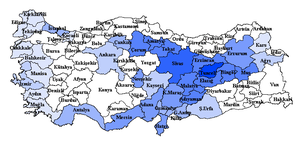
Adana est une ville de Turquie, préfecture de la province du même nom, située à 30 kilomètres de la côte méditerranéenne. La ville comprend quatre districts, Yüreğir, Çukurova, Sarıçam et Seyhan. Avec 1 572 000 habitants, Adana est une des villes les plus dynamiques et la cinquième ville de Turquie après Istanbul, Ankara, Izmir et Bursa. Pour les Turcs, la ville est associée à la gastronomie, notamment le kebab, le şalgam suyu et les oranges, un climat chaud et la culture du coton.
L'alévisme regroupe des membres de l'islam dits hétérodoxes et revendique en son sein la tradition universelle et originelle de l'islam et plus largement de toutes les religions monothéistes. L'alévisme se rattache au chiisme duodécimain à travers le sixième imam et à Haci Bektaş Veli, fondateur de l'ordre des bektachi dont la généalogie mythique remonte aussi au sixième imam. Il se classe dans les traditions soufies et ses croyances sont assimilables au panenthéisme. Bien qu'il soit de tradition très ancienne, certains voient en l'alévisme une philosophie et une croyance propre à lui-même hors de l'islam, et d'autres un courant « libéral » ou « progressiste » de l'islam dont les dogmes diffèrent de ceux du sunnisme et du chiisme dit jafarisme.